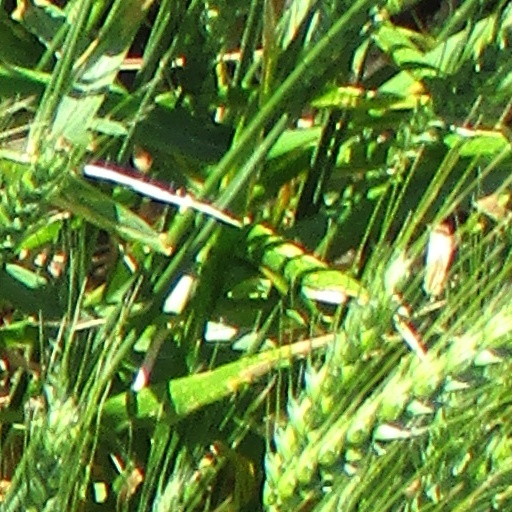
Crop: wheat